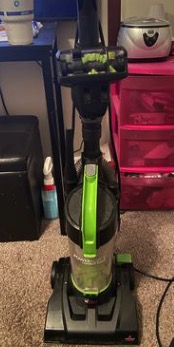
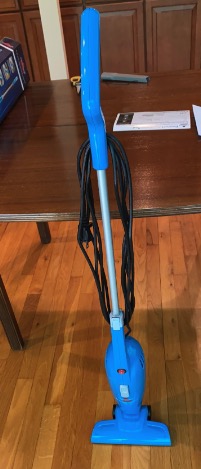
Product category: items_vacuum
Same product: no